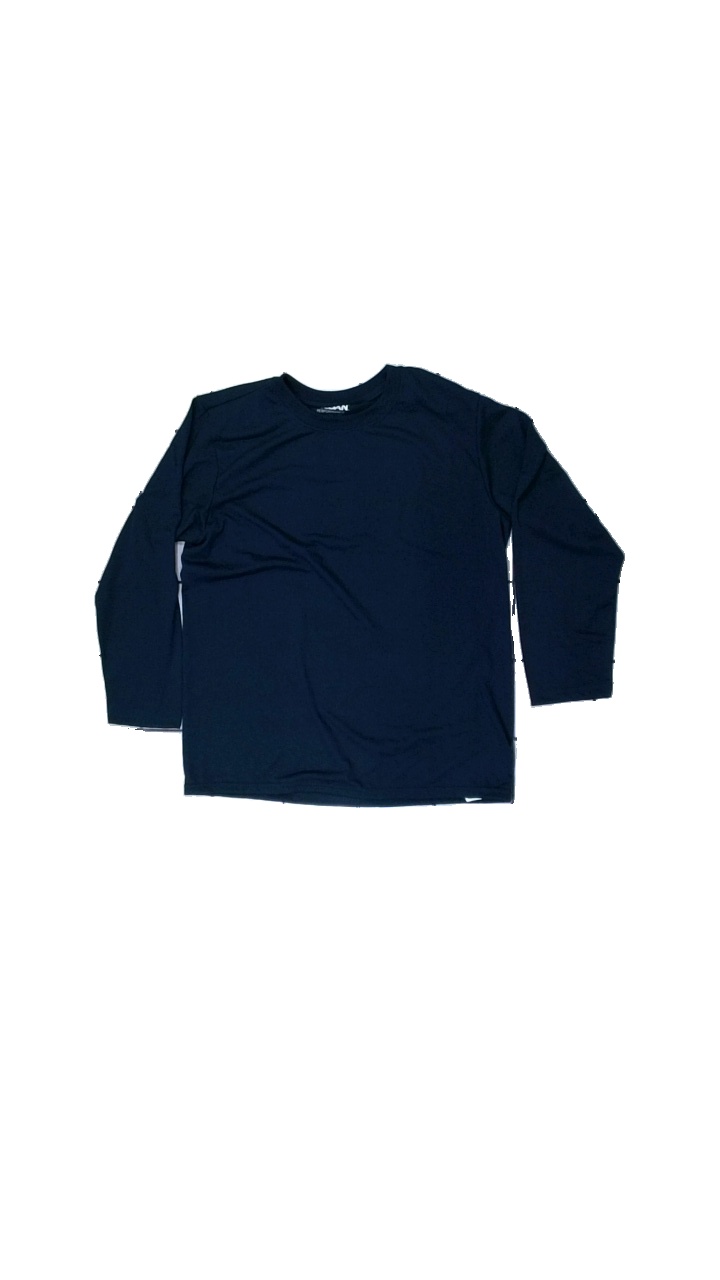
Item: Top (Children)
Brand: Gildan Performance
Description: Blue kids shirt
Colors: Blue
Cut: Regular
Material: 100% polyester
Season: All
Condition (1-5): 4
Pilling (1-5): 5
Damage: Loose thread
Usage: Reuse
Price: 50-100